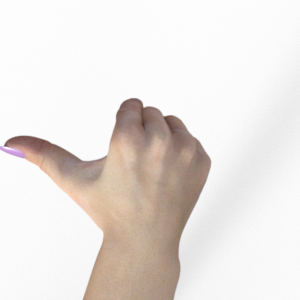
Label: rock